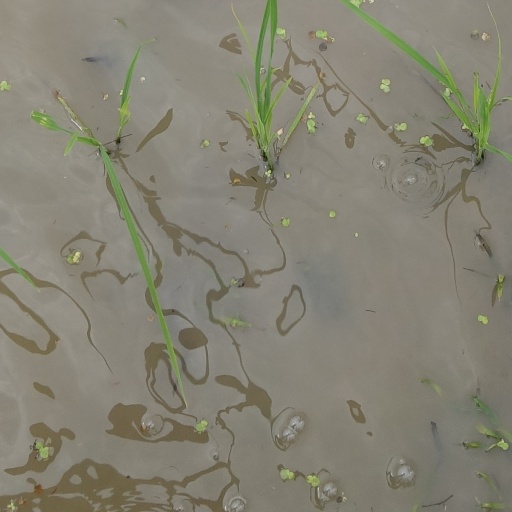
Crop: rice